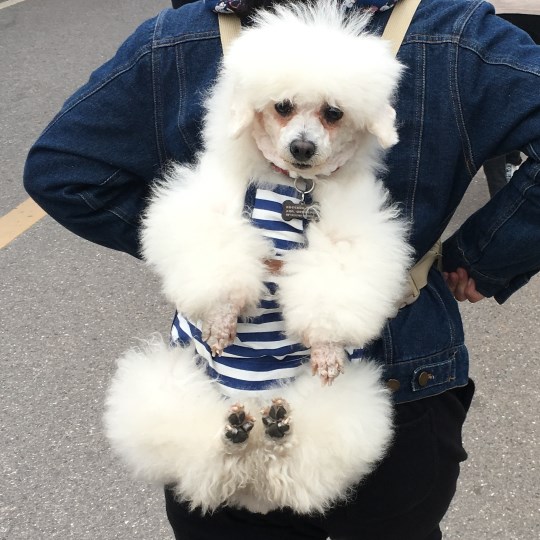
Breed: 2925-n000114-toy_poodle